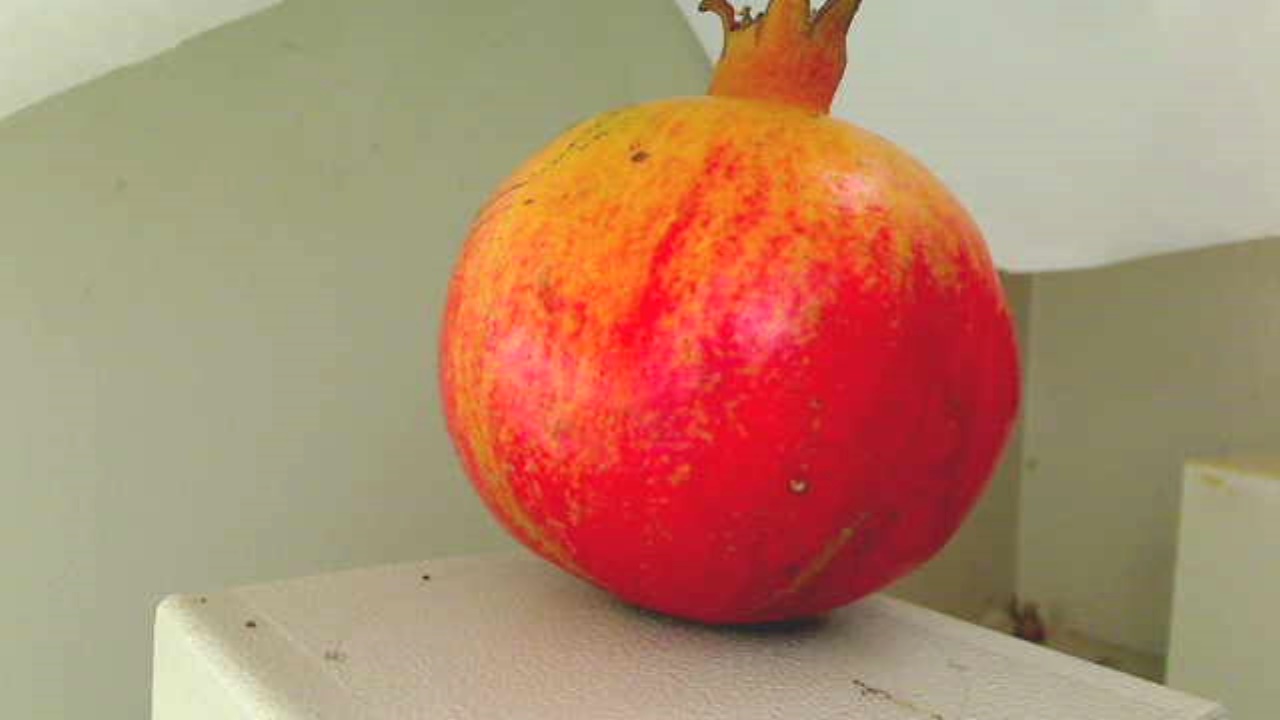
Grade: grade-2
Quality: quality-3